History of Animals

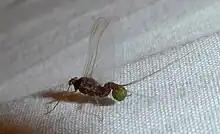
Mayflies walk on four legs, as Aristotle stated.

His observations were almost all accurate, according to the philosopher Anthony Preus, though Mario Vegetti argues that Aristotle sometimes let theory cloud observation.